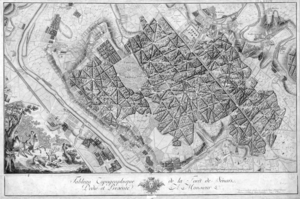
image issue de Gallica
La forêt de Sénart est une forêt domaniale du sud-est de l'Île-de-France, à cheval sur les départements de Seine-et-Marne et de l'Essonne.